Elsemieke Hillen

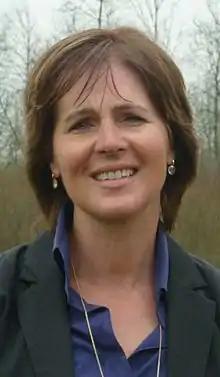
Elsemieke Hillen in 2010

Francisca Elisabeth "Elsemieke " Maria Havenga-Hillen (born 30 September 1959) is a Dutch retired field hockey forward, who won the gold medal at the 1984 Summer Olympics.